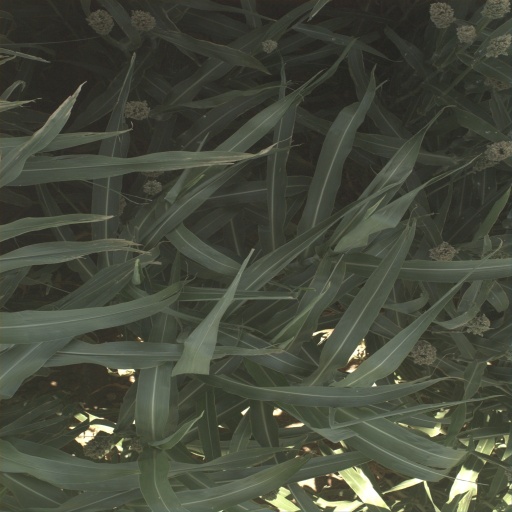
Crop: sorghum